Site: brandenburg
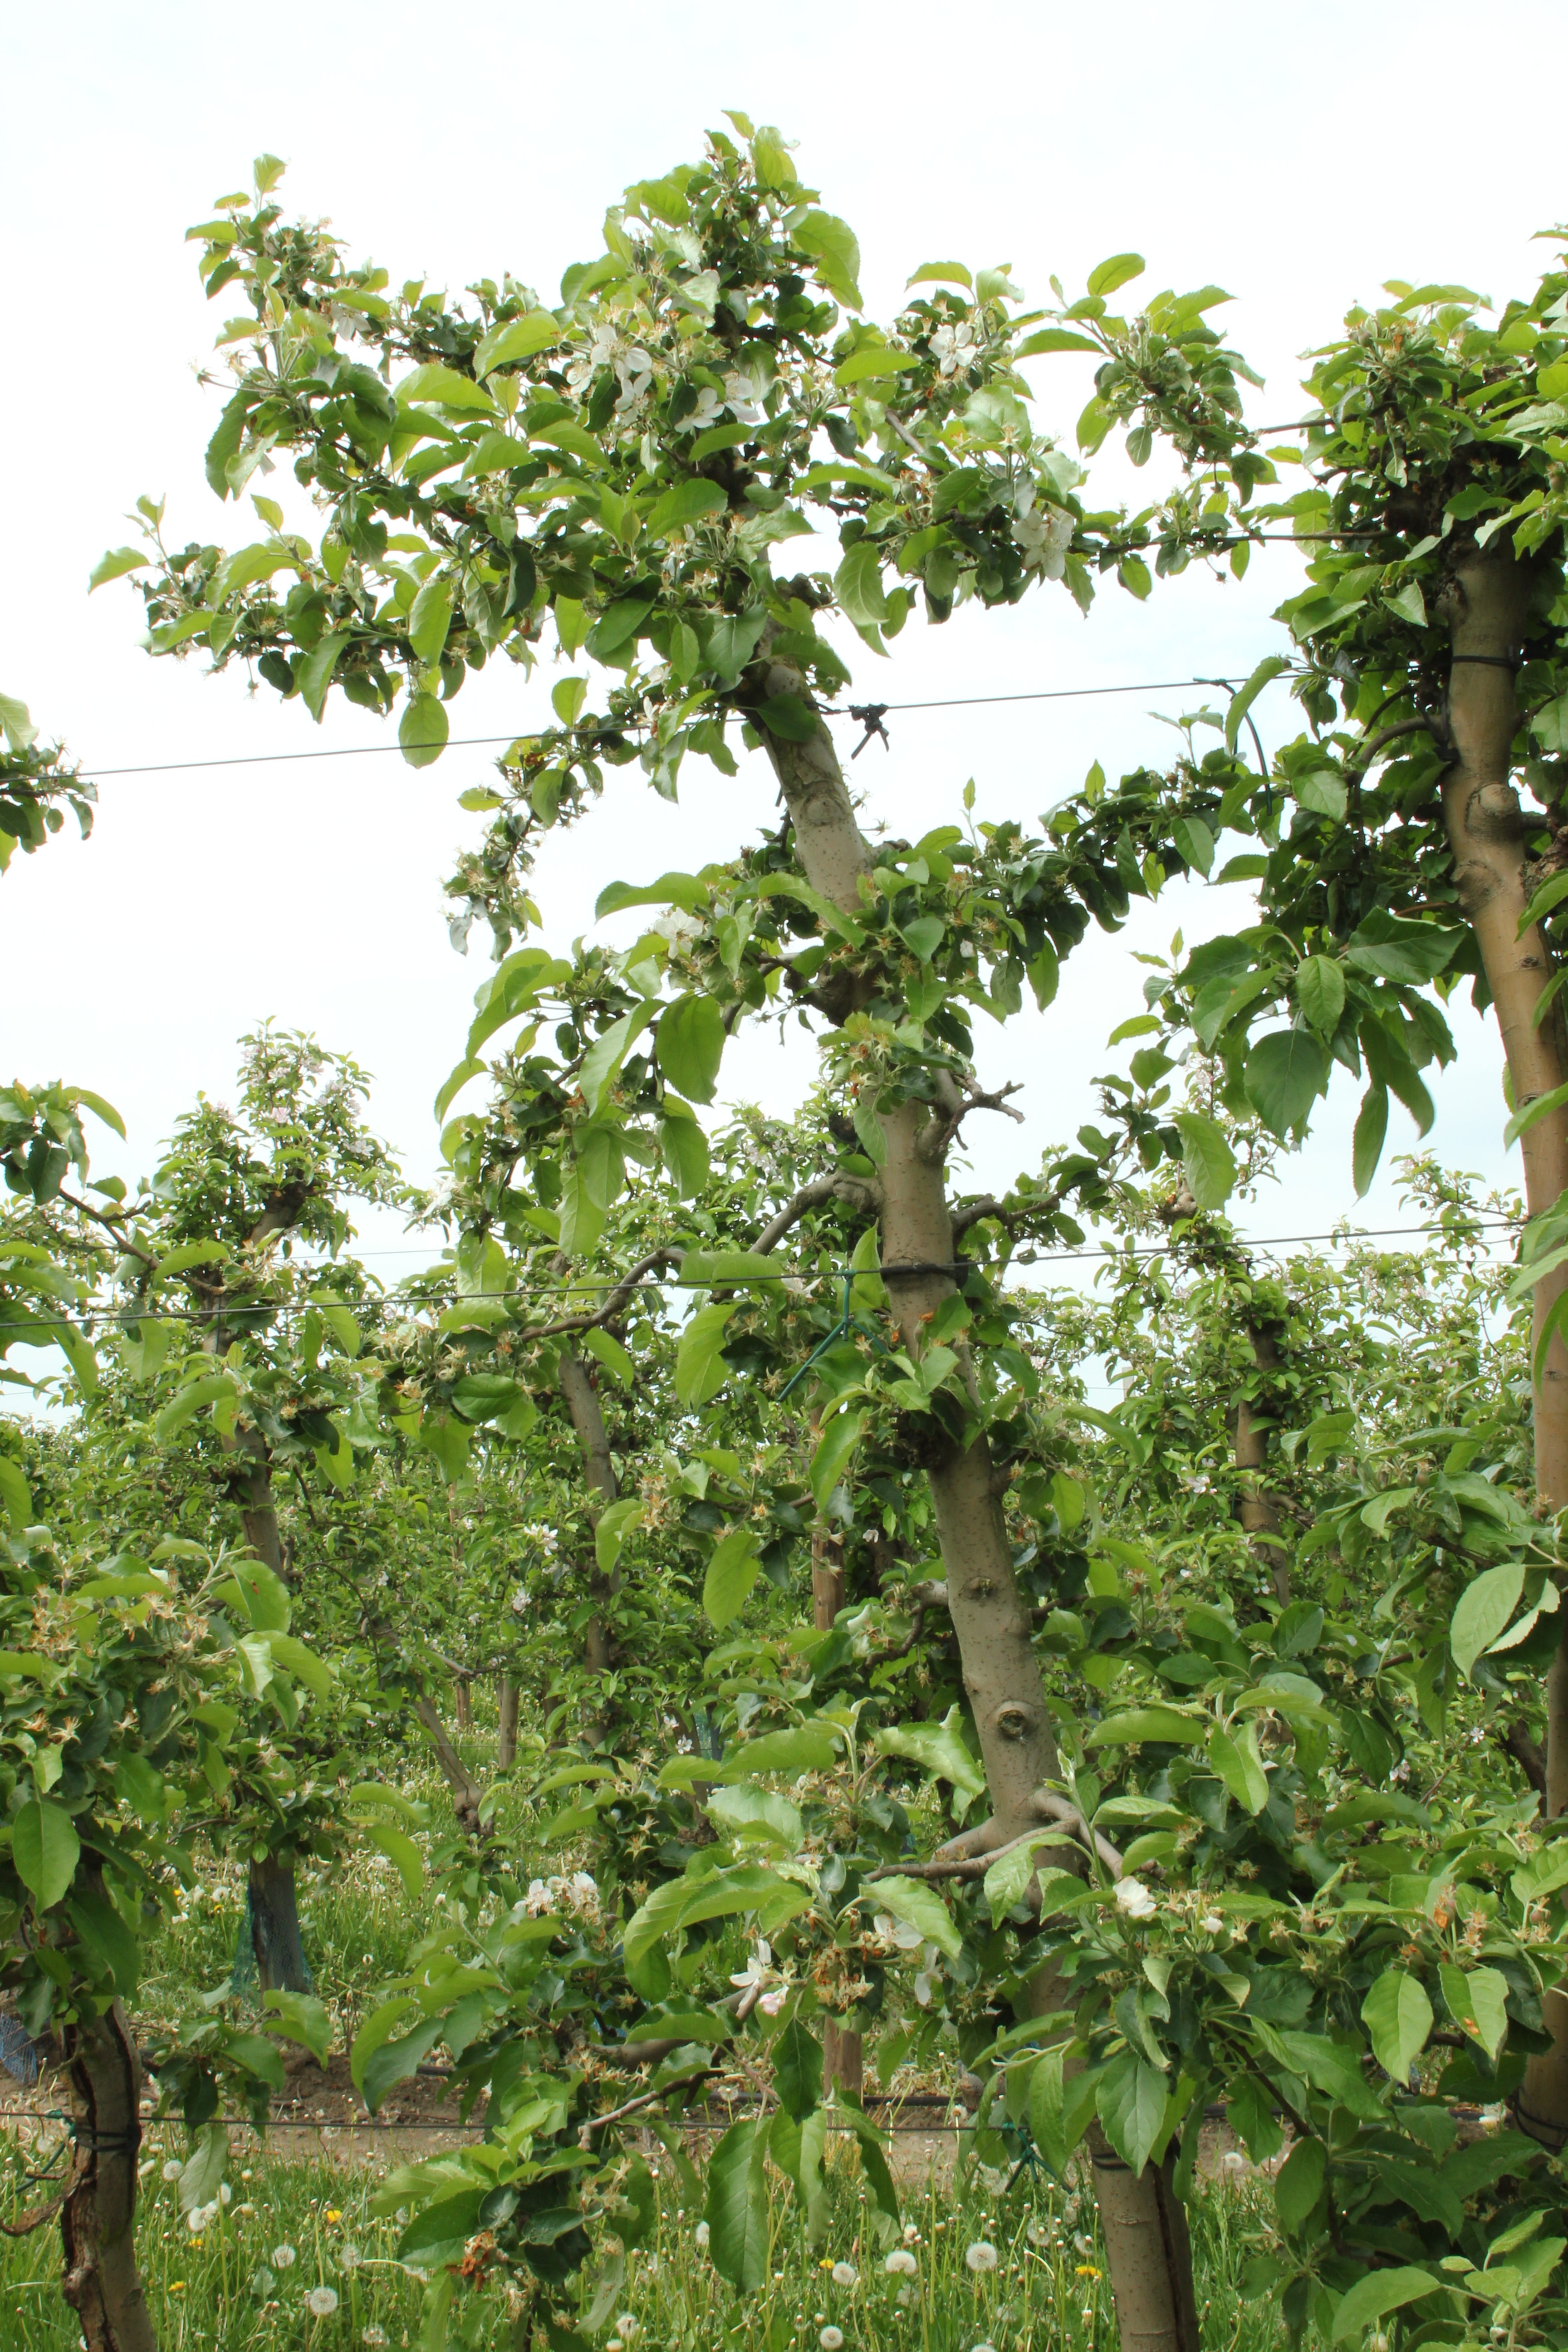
Growth stage (BBCH 67): Flowering